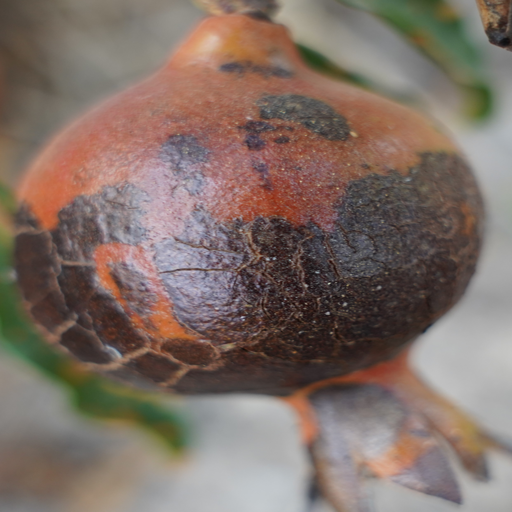
Label: Colletotrichum spp